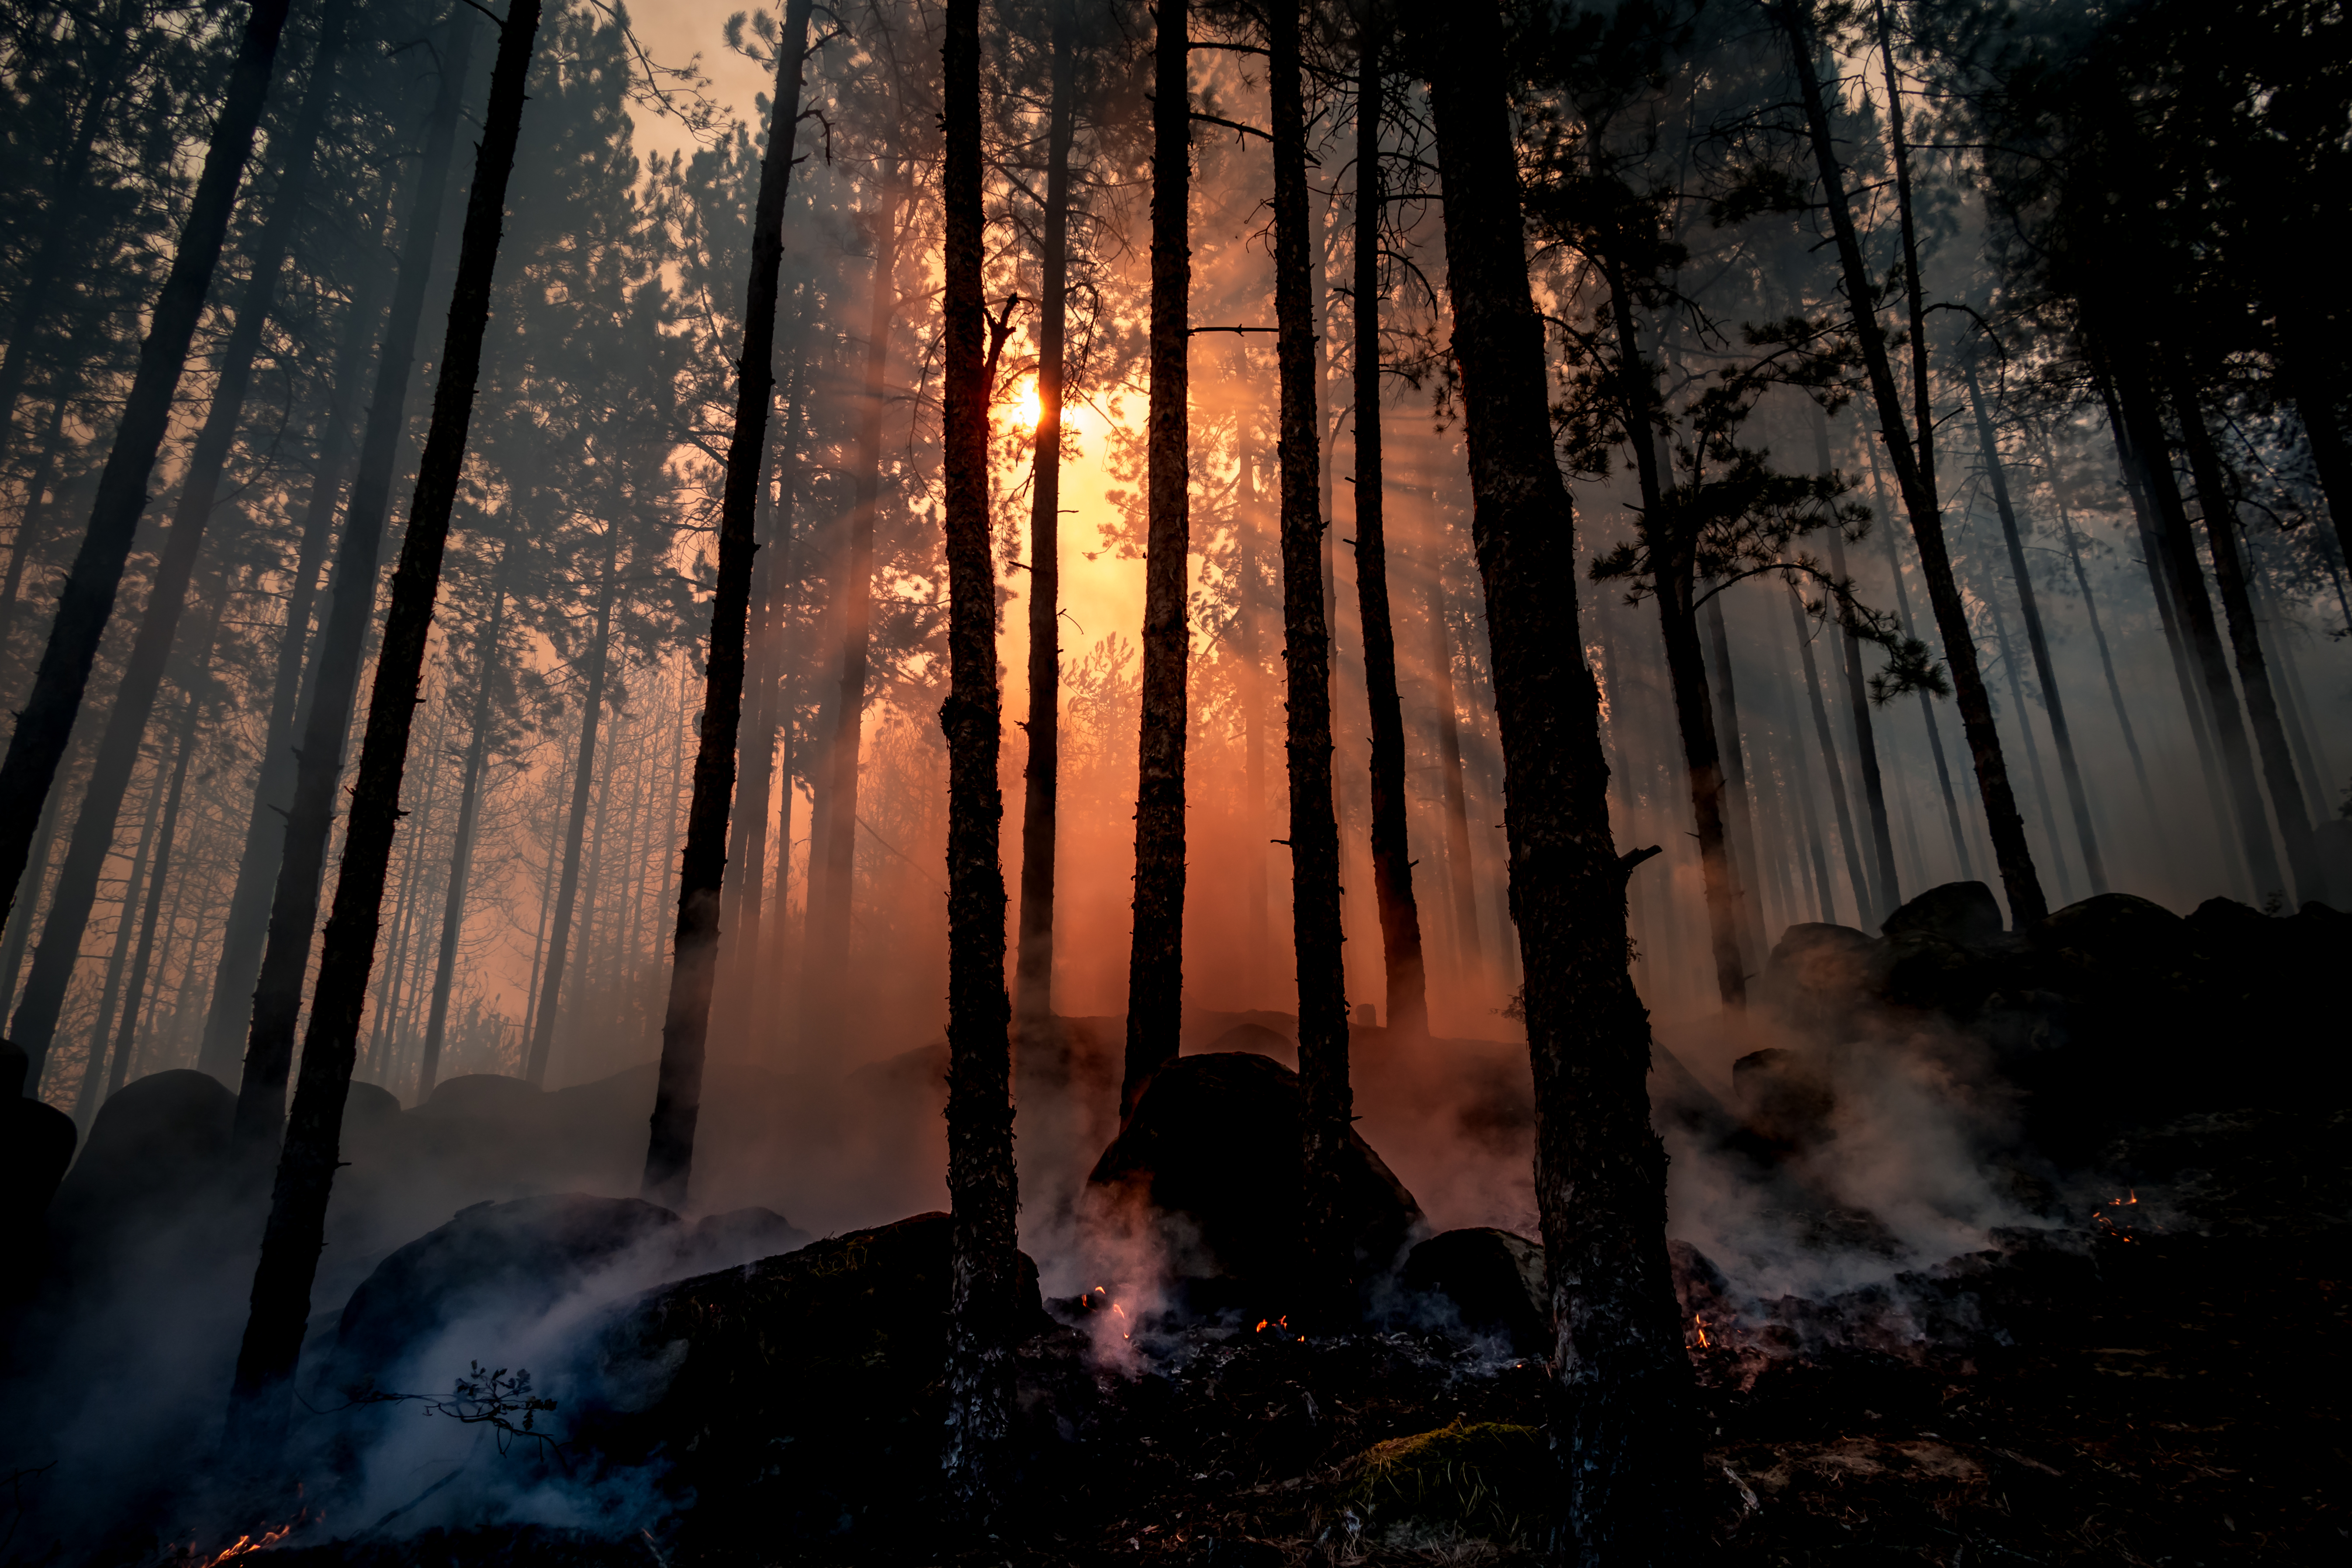
forest, fire, sun, nature, tree, natural environment, natural landscape, atmospheric phenomenon, old growth forest, sky, Northern hardwood forest, woodland, sunlight, light, biome, spruce fir forest, atmosphere, morning, temperate coniferous forest, tropical and subtropical coniferous forests, woody plant, branch, wood, plant, evening, temperate broadleaf and mixed forest, landscape, sunrise, photography, trunk, darkness, sunset, grove, valdivian temperate rain forest, jungle